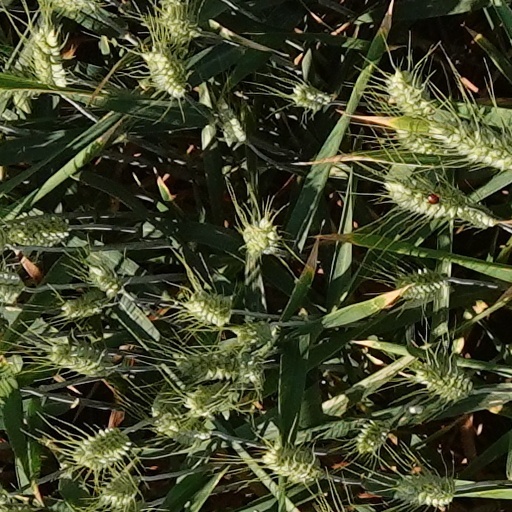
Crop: wheat